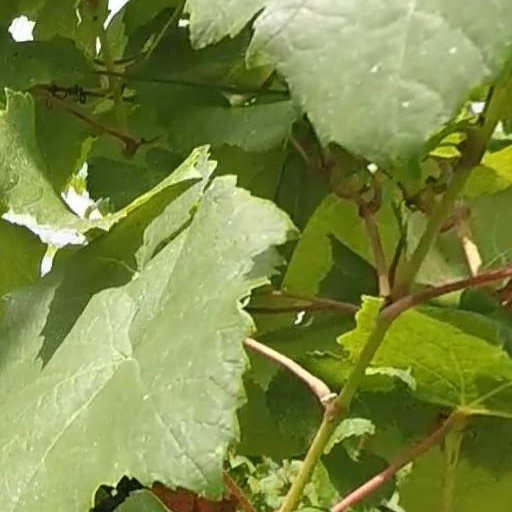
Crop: grape